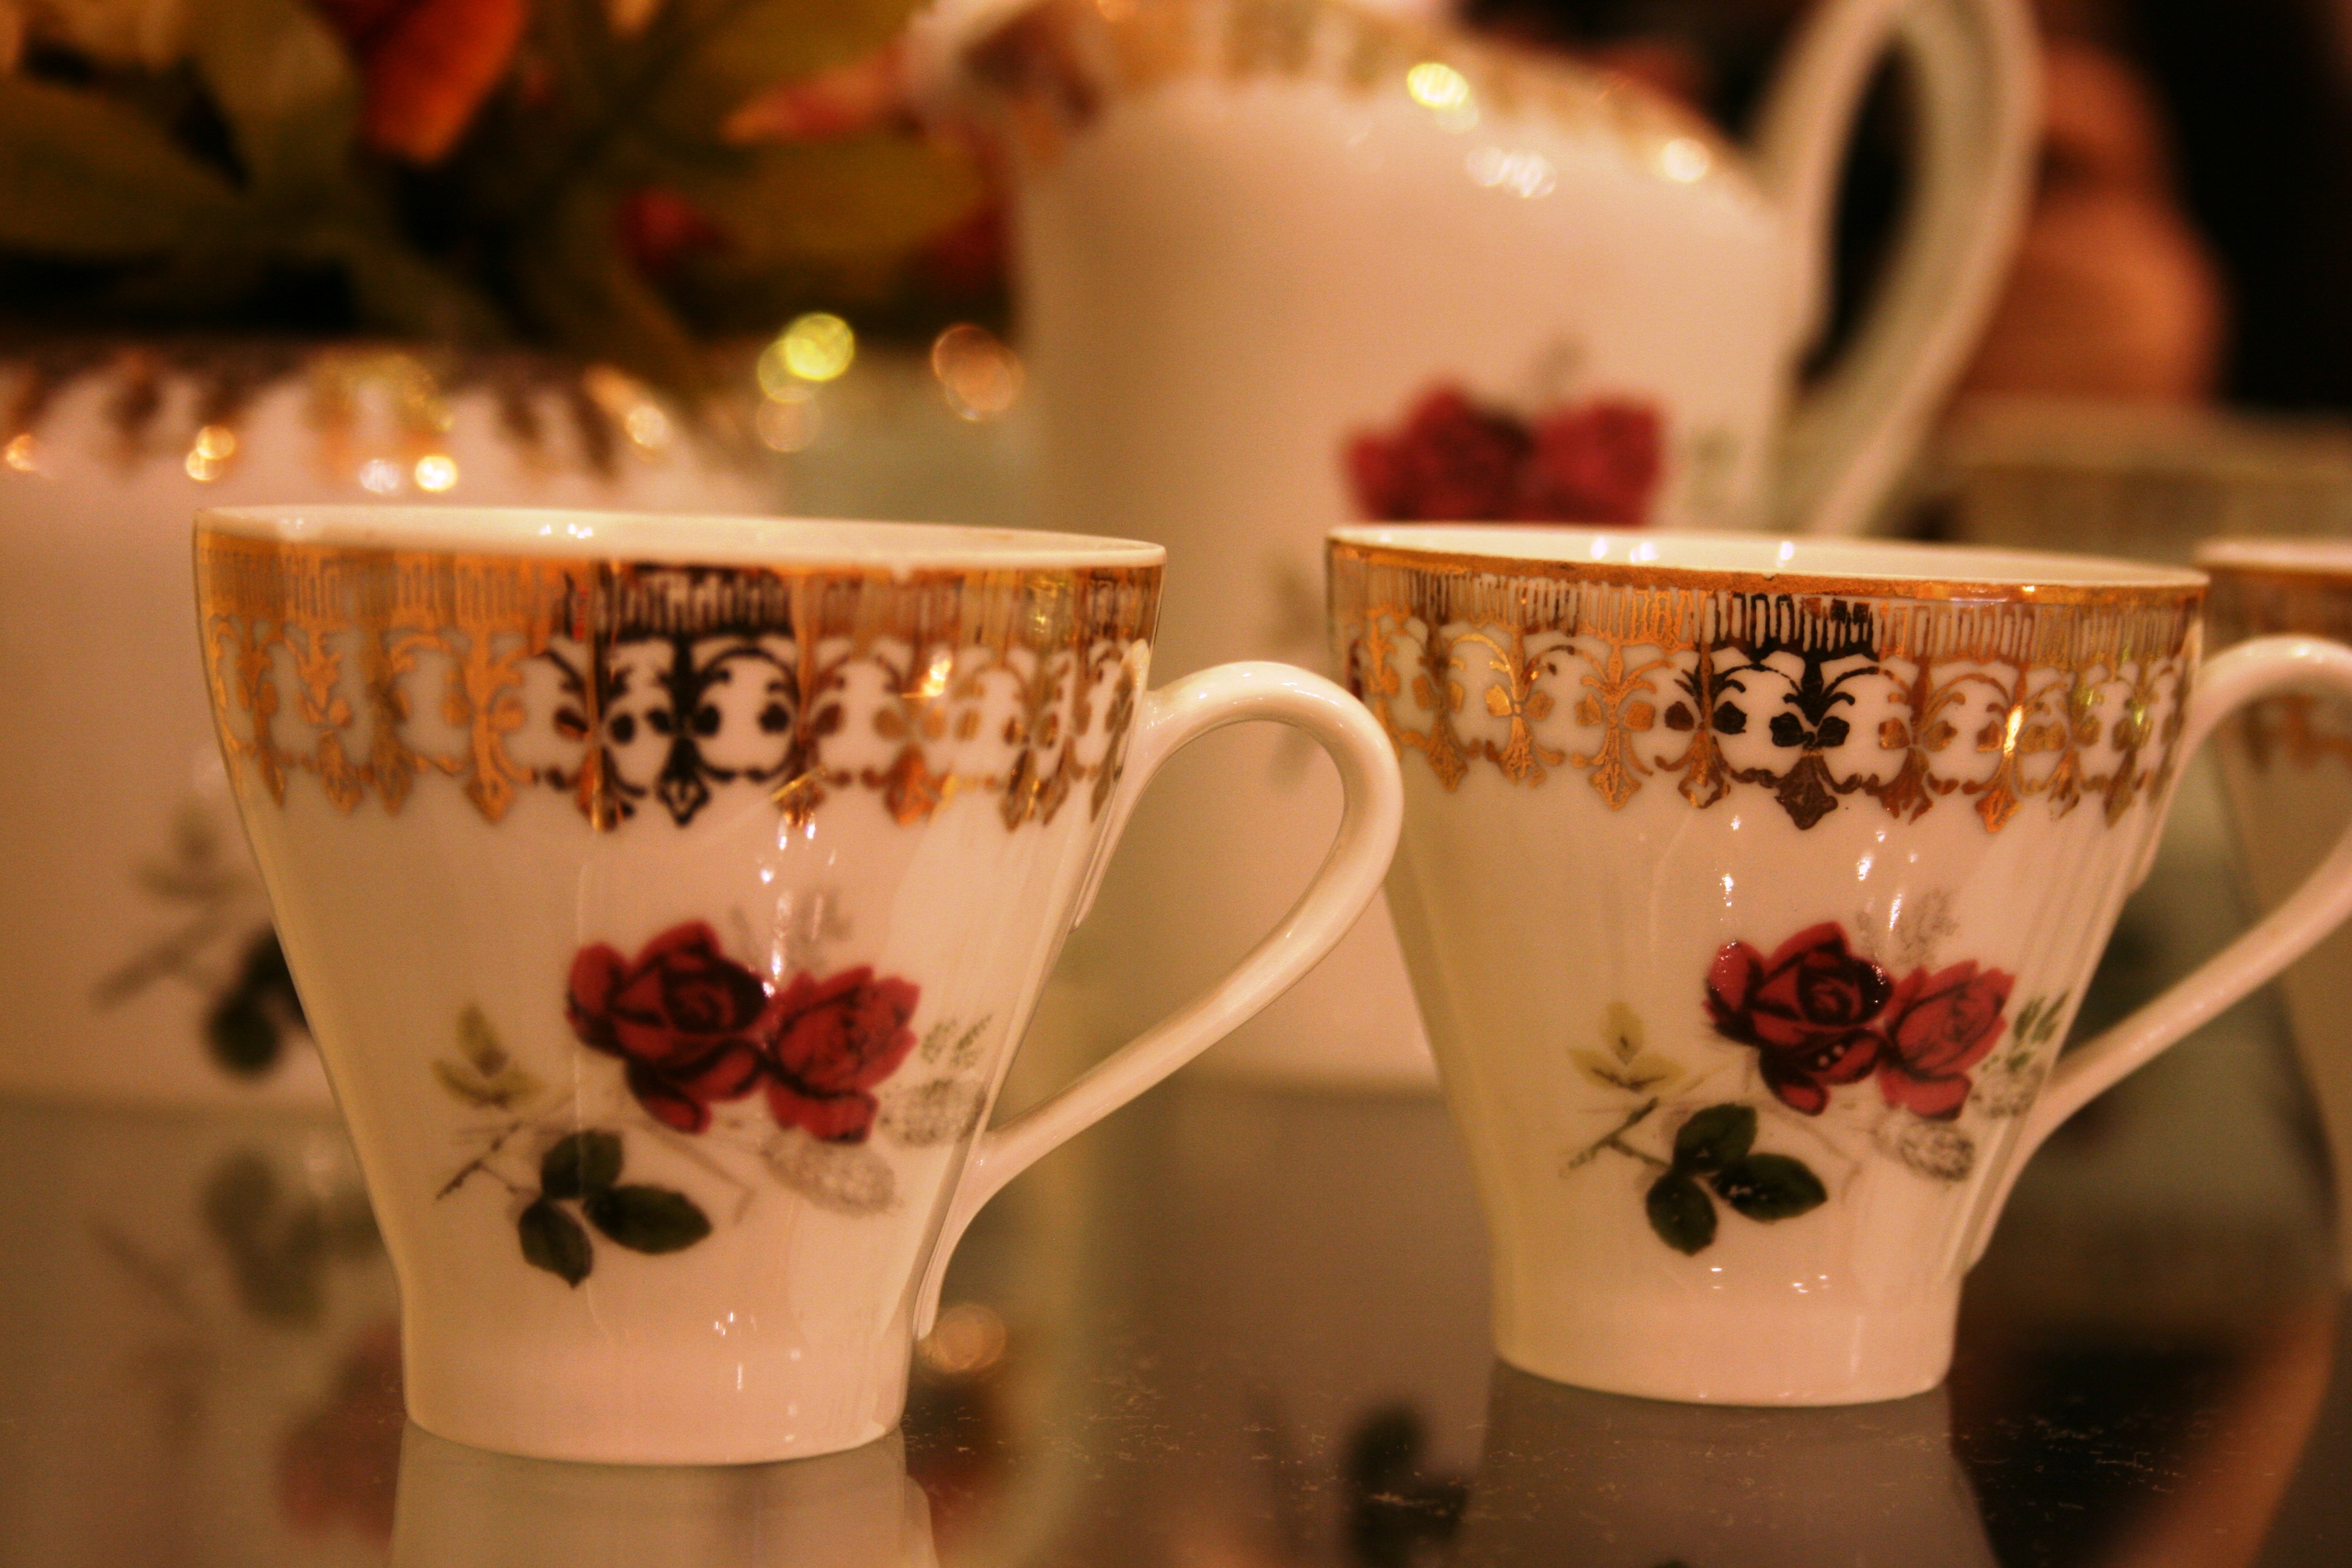
flower, cup, decoration, meal, drink, lighting, cup of coffee, porcelain, sweetness, porcelain cup